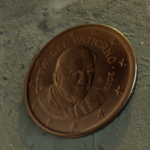
Coin value: 2cents
Country: va
Edition: 2013